Joy-Con

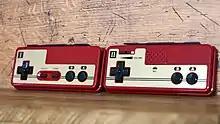
Joy-Con based on the Famicom, released exclusively in Japan for Nintendo Switch Online subscribers

In December 2018, Nintendo also released two Joy-Con variants with designs resembling original Nintendo Entertainment System (NES) controllers, and Family Computer (Famicom) controllers in Japan, available exclusively to users with an active Nintendo Switch Online subscription. The Famicom variants are only available to Nintendo Switch Online members in Japan and Hong Kong. These variants were specifically designed to be used with the Nintendo Classics library of NES titles available through the Nintendo Switch Online service, but can also be used with select Nintendo Switch titles. Both are notable for heavily deviating from the normal Joy-Con design, instead being taller and more rectangular in shape, having fewer buttons than standard Joy-Con, and, in the case of the Famicom variants, featuring a working microphone in the right controller.